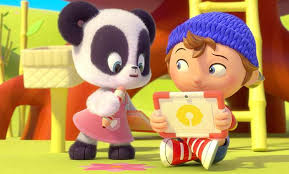
Portrait style: Cartoon Portrait